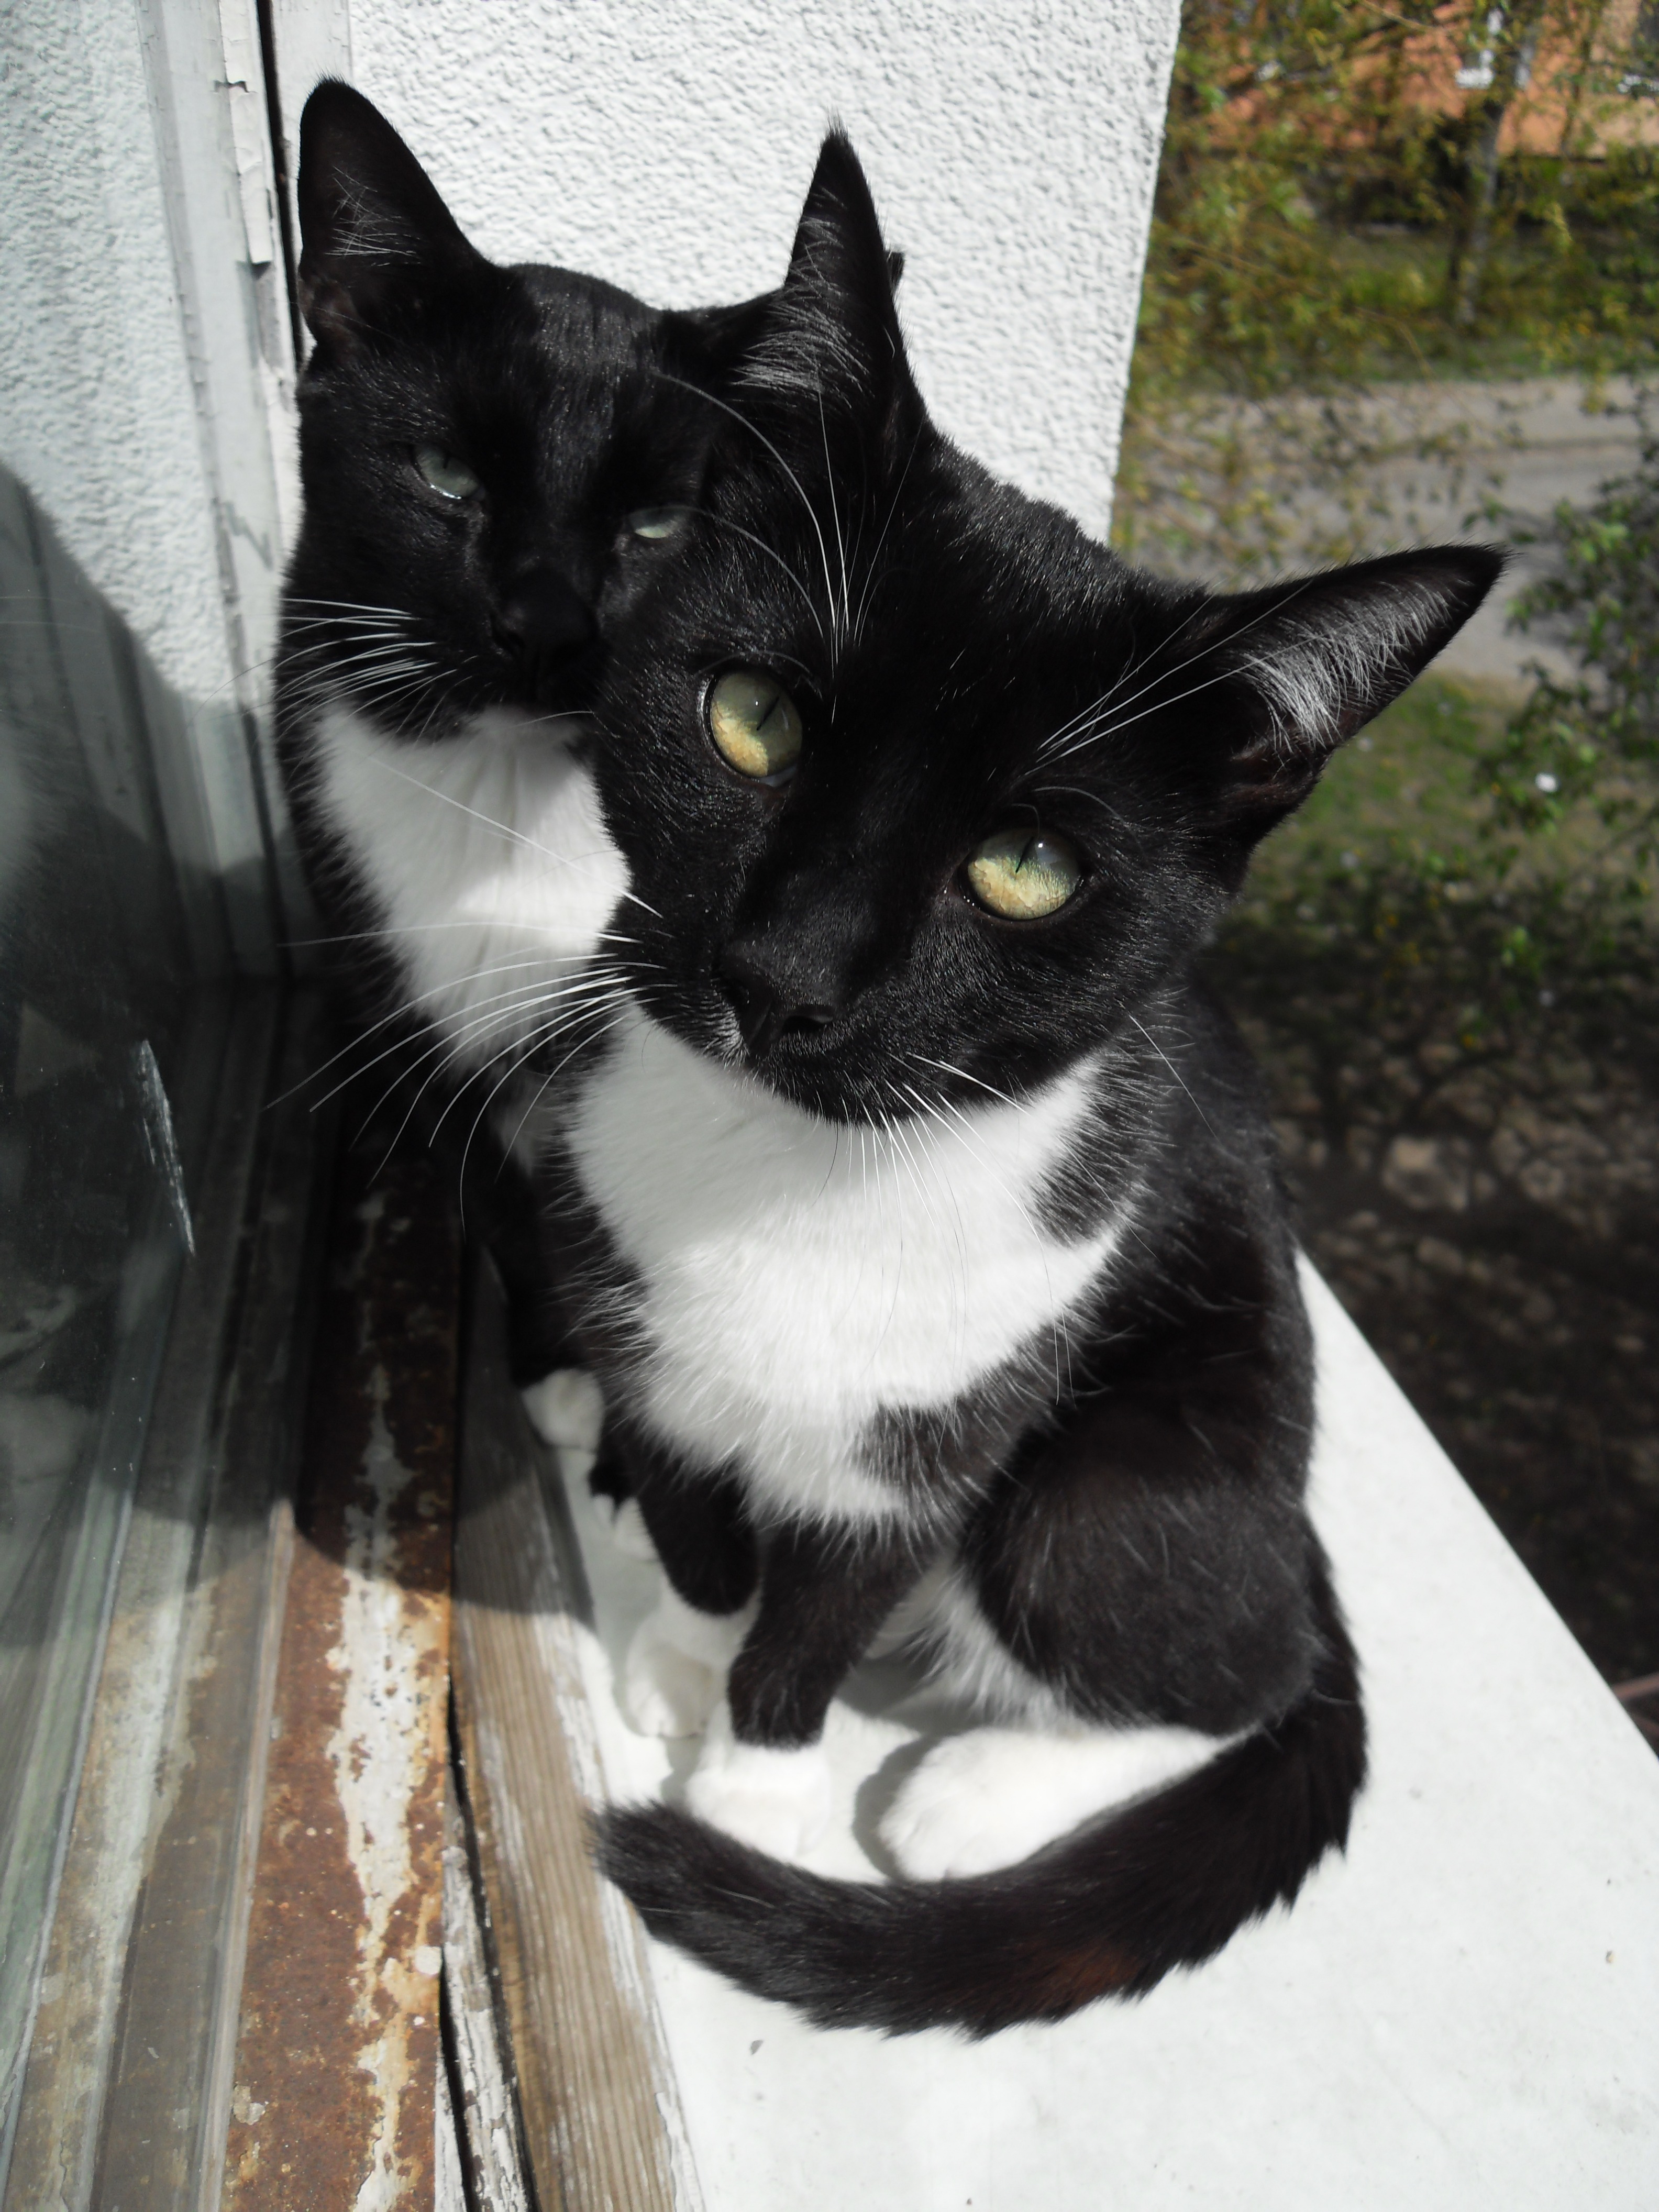
white, cute, cat, macro, mammal, black cat, black, close up, pets, outside, cats, whiskers, lovely, vertebrate, beautiful, cuddly, staring, european shorthair, small to medium sized cats, cat like mammal, domestic short haired cat